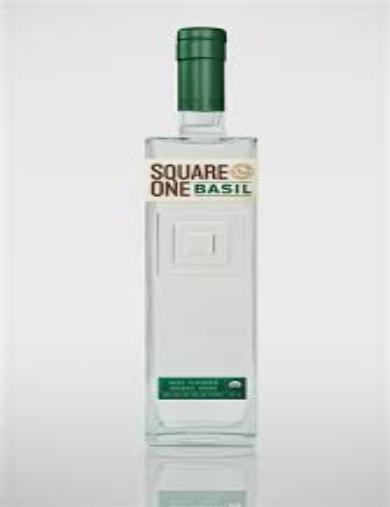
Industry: Food